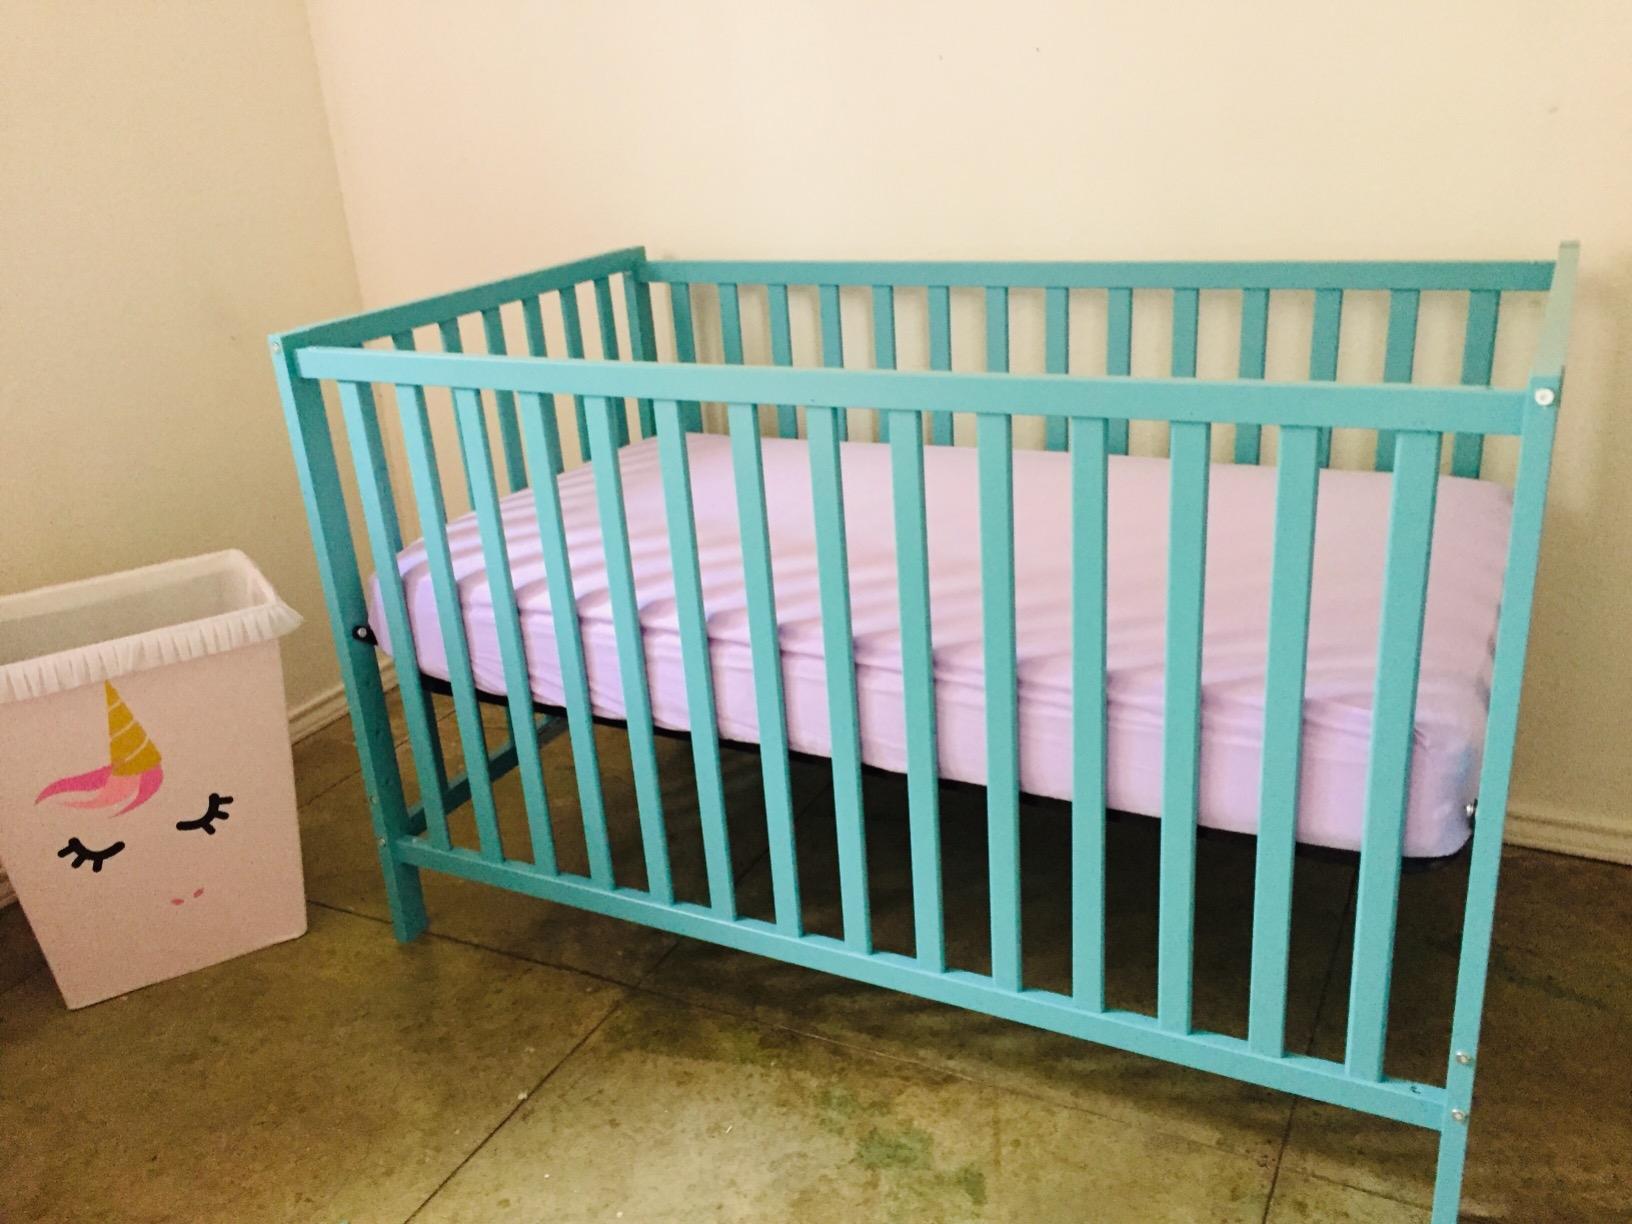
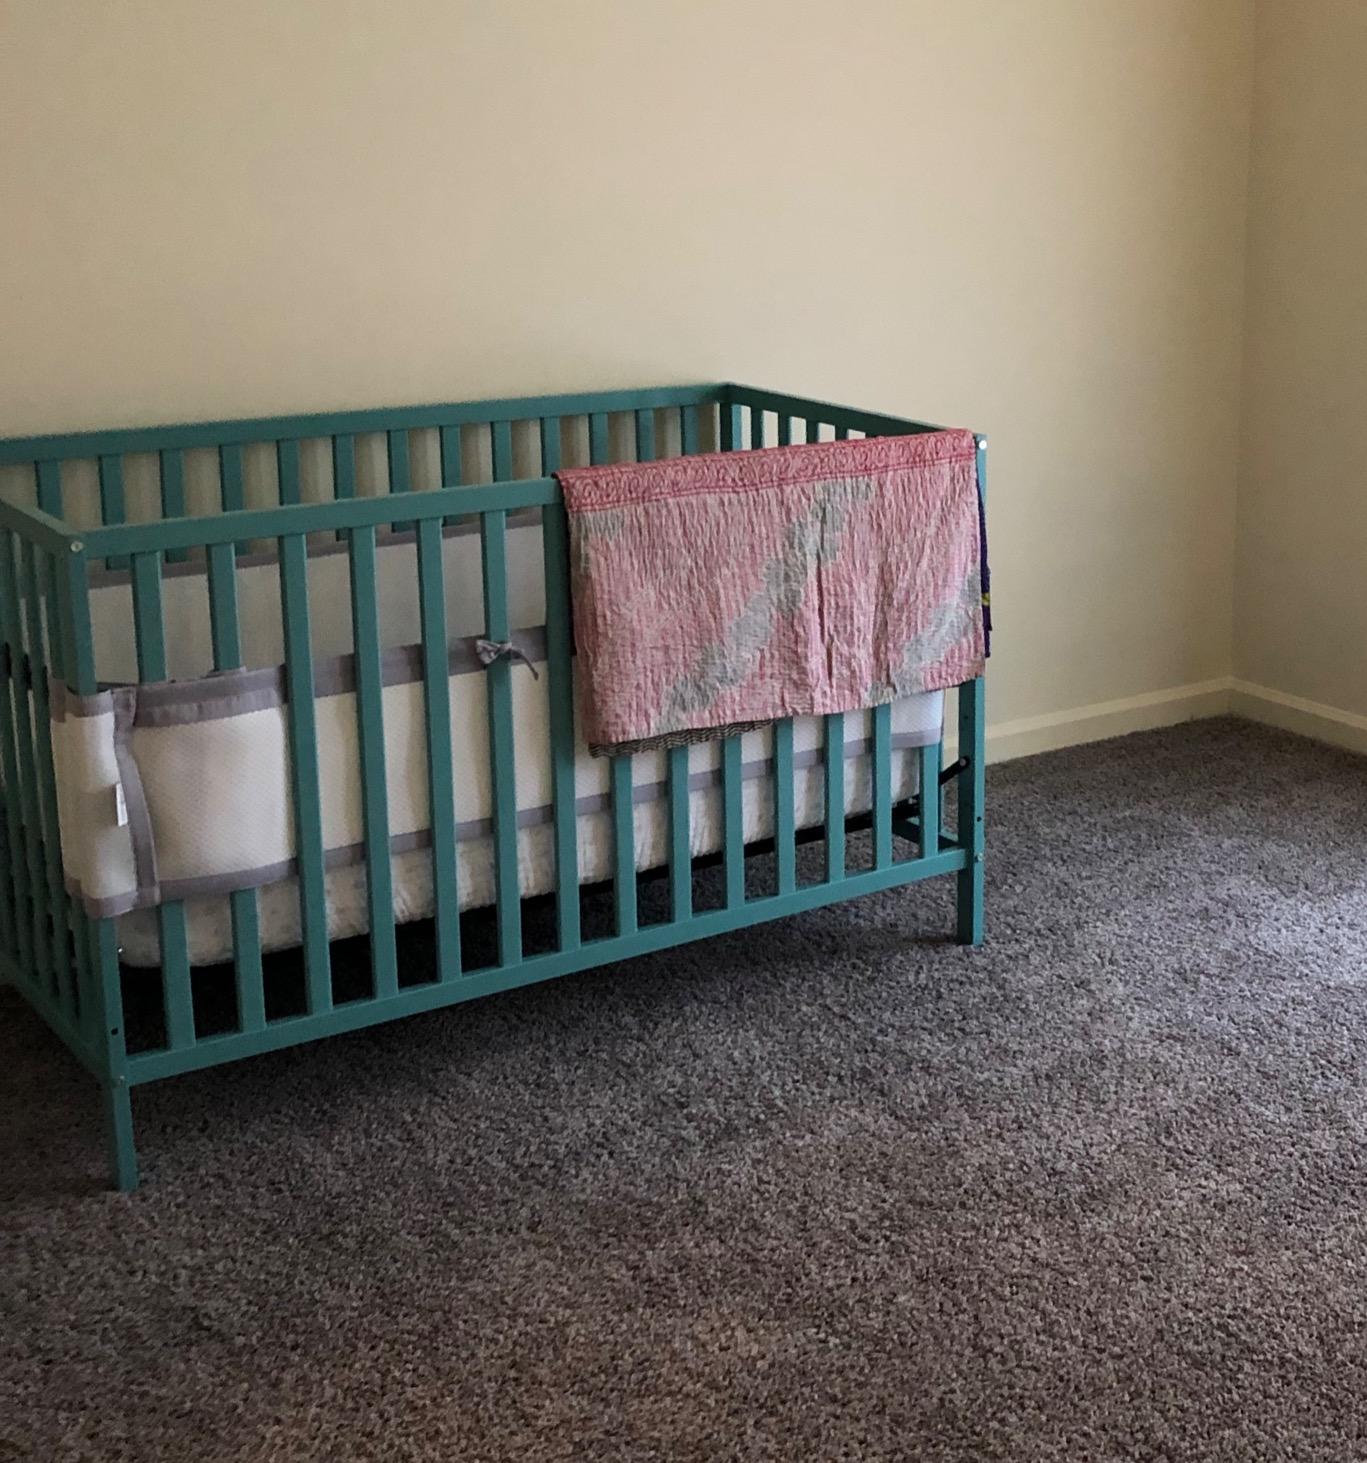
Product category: products_crib
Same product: yes